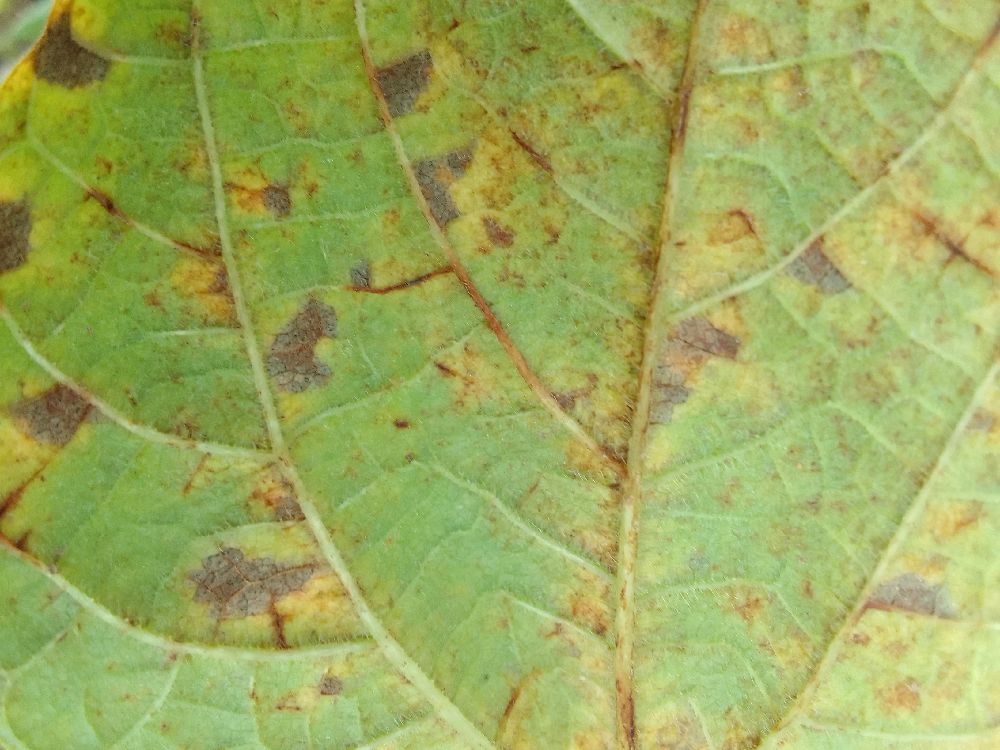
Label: anthracnose